Alana Levandoski

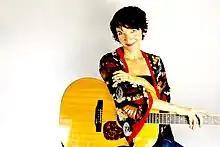
Alana Levandoski in 2015

Alana Levandoski is a songwriter from Riding Mountain National Park in Manitoba, Canada. She was born in Kelwood, Manitoba.